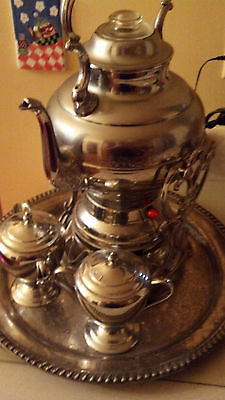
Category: coffee maker